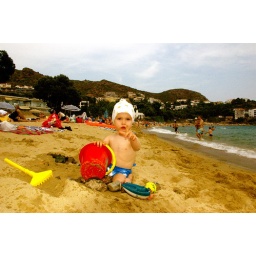
Adam playing in the delicious sand on the beach at Almadrava.